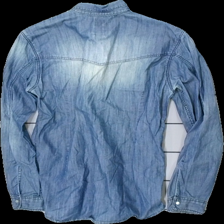
View: back
Type: Shirt
Category: Unisex
Brand: Not in the list
Brand text on label: Emilio
Colors: Blue
Material: 100% cotton
Cut: Regular
Size: S
Season: All
Trend: Denim
Stains: Minor
Damage: Stained collar
Damage location: top center
Price range: <50
Recommended usage: Export